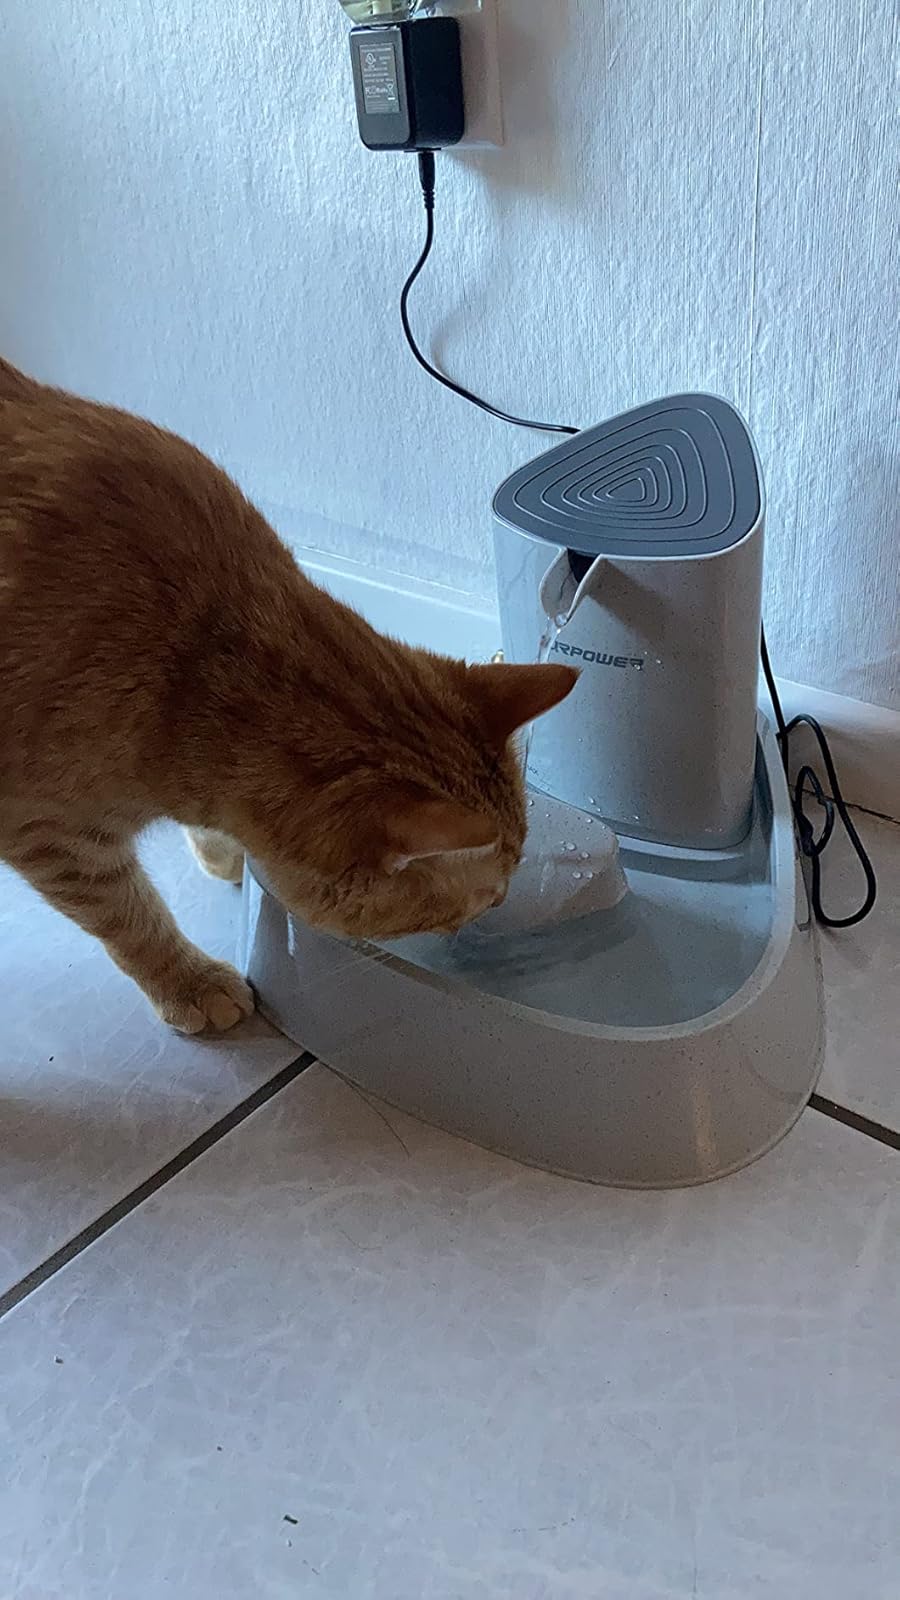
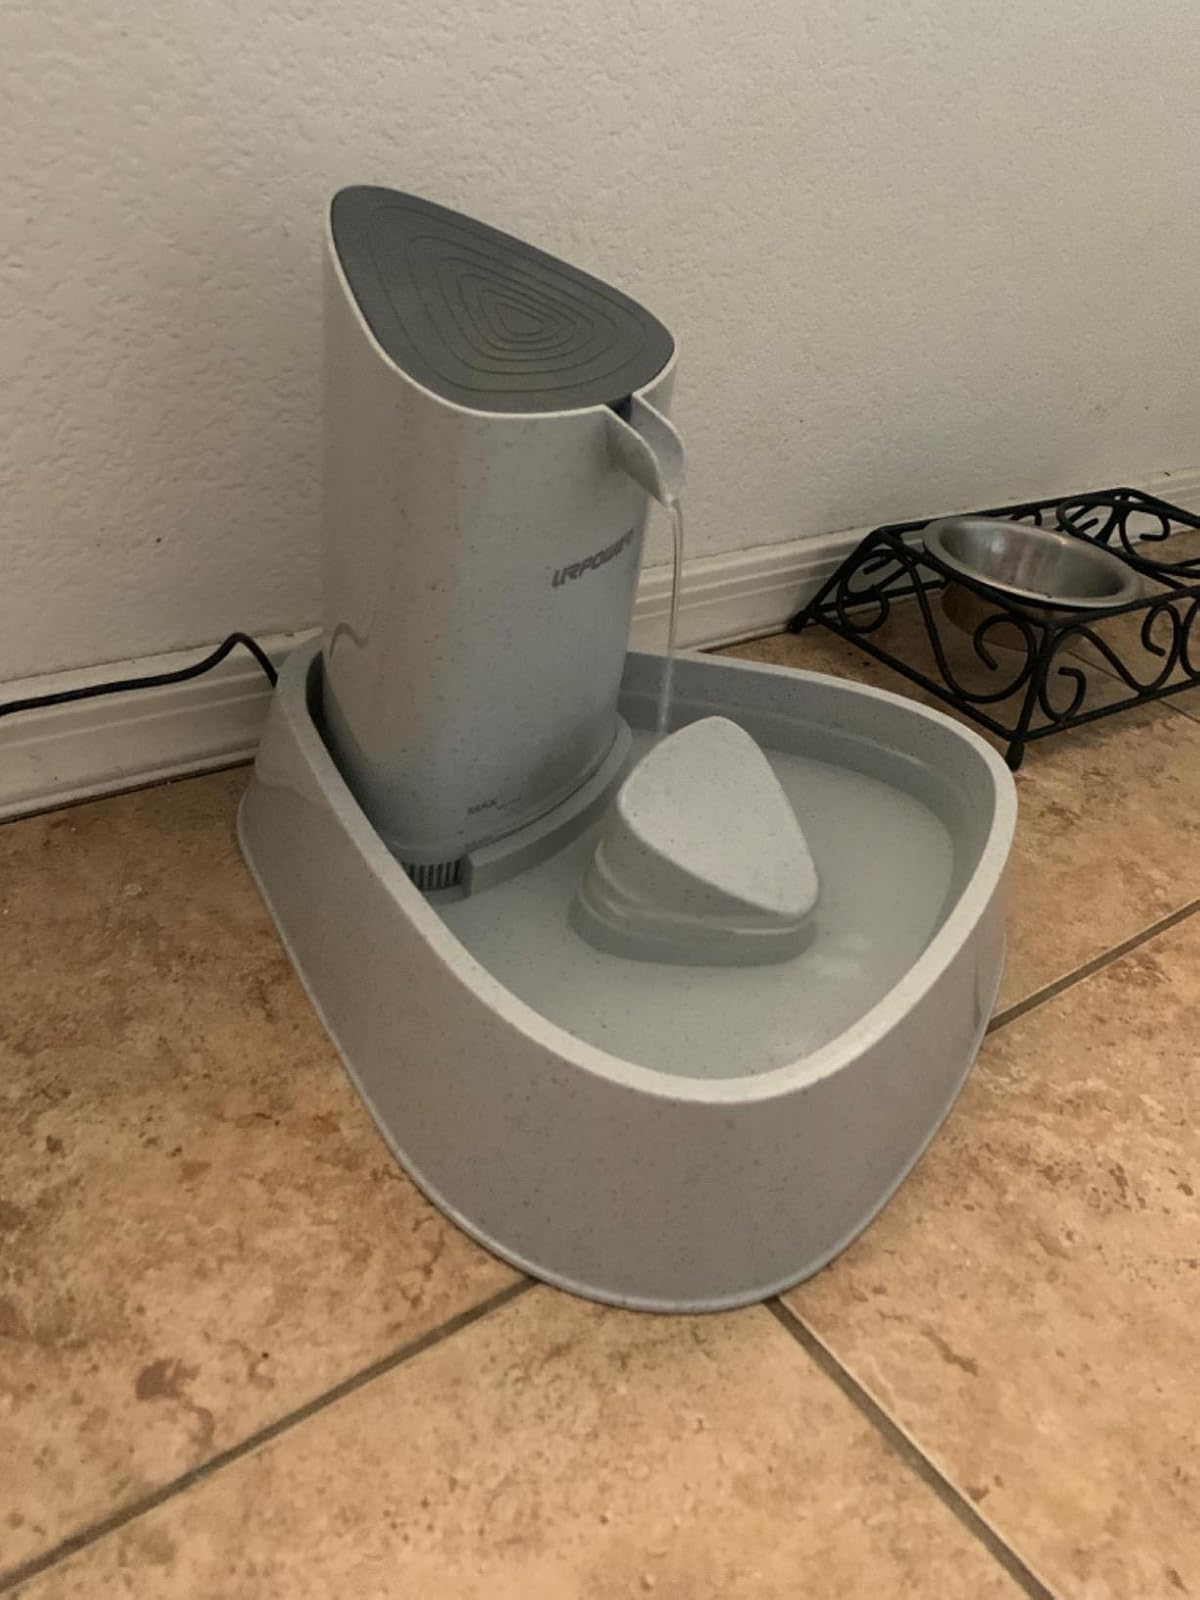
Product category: items_bowl
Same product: yes